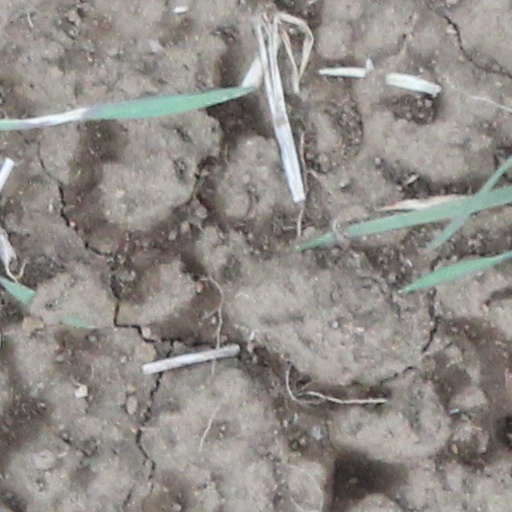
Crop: wheat